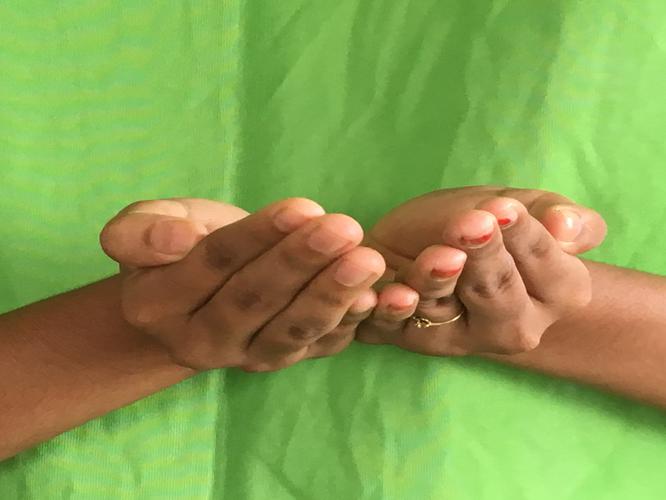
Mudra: Pushpaputa
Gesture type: double_hand